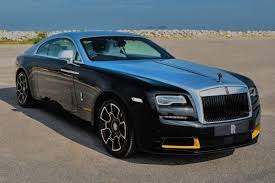
Vehicle type: Cars